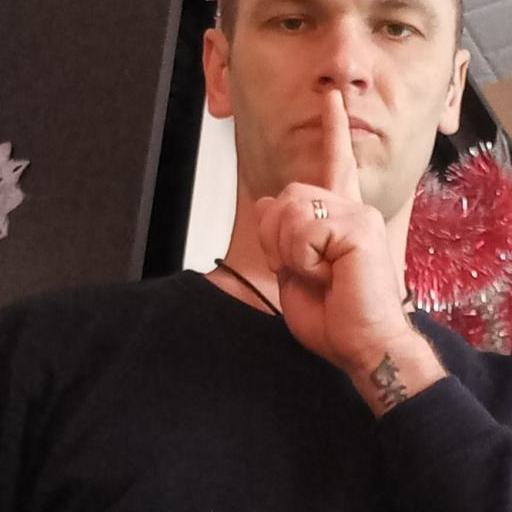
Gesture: mute